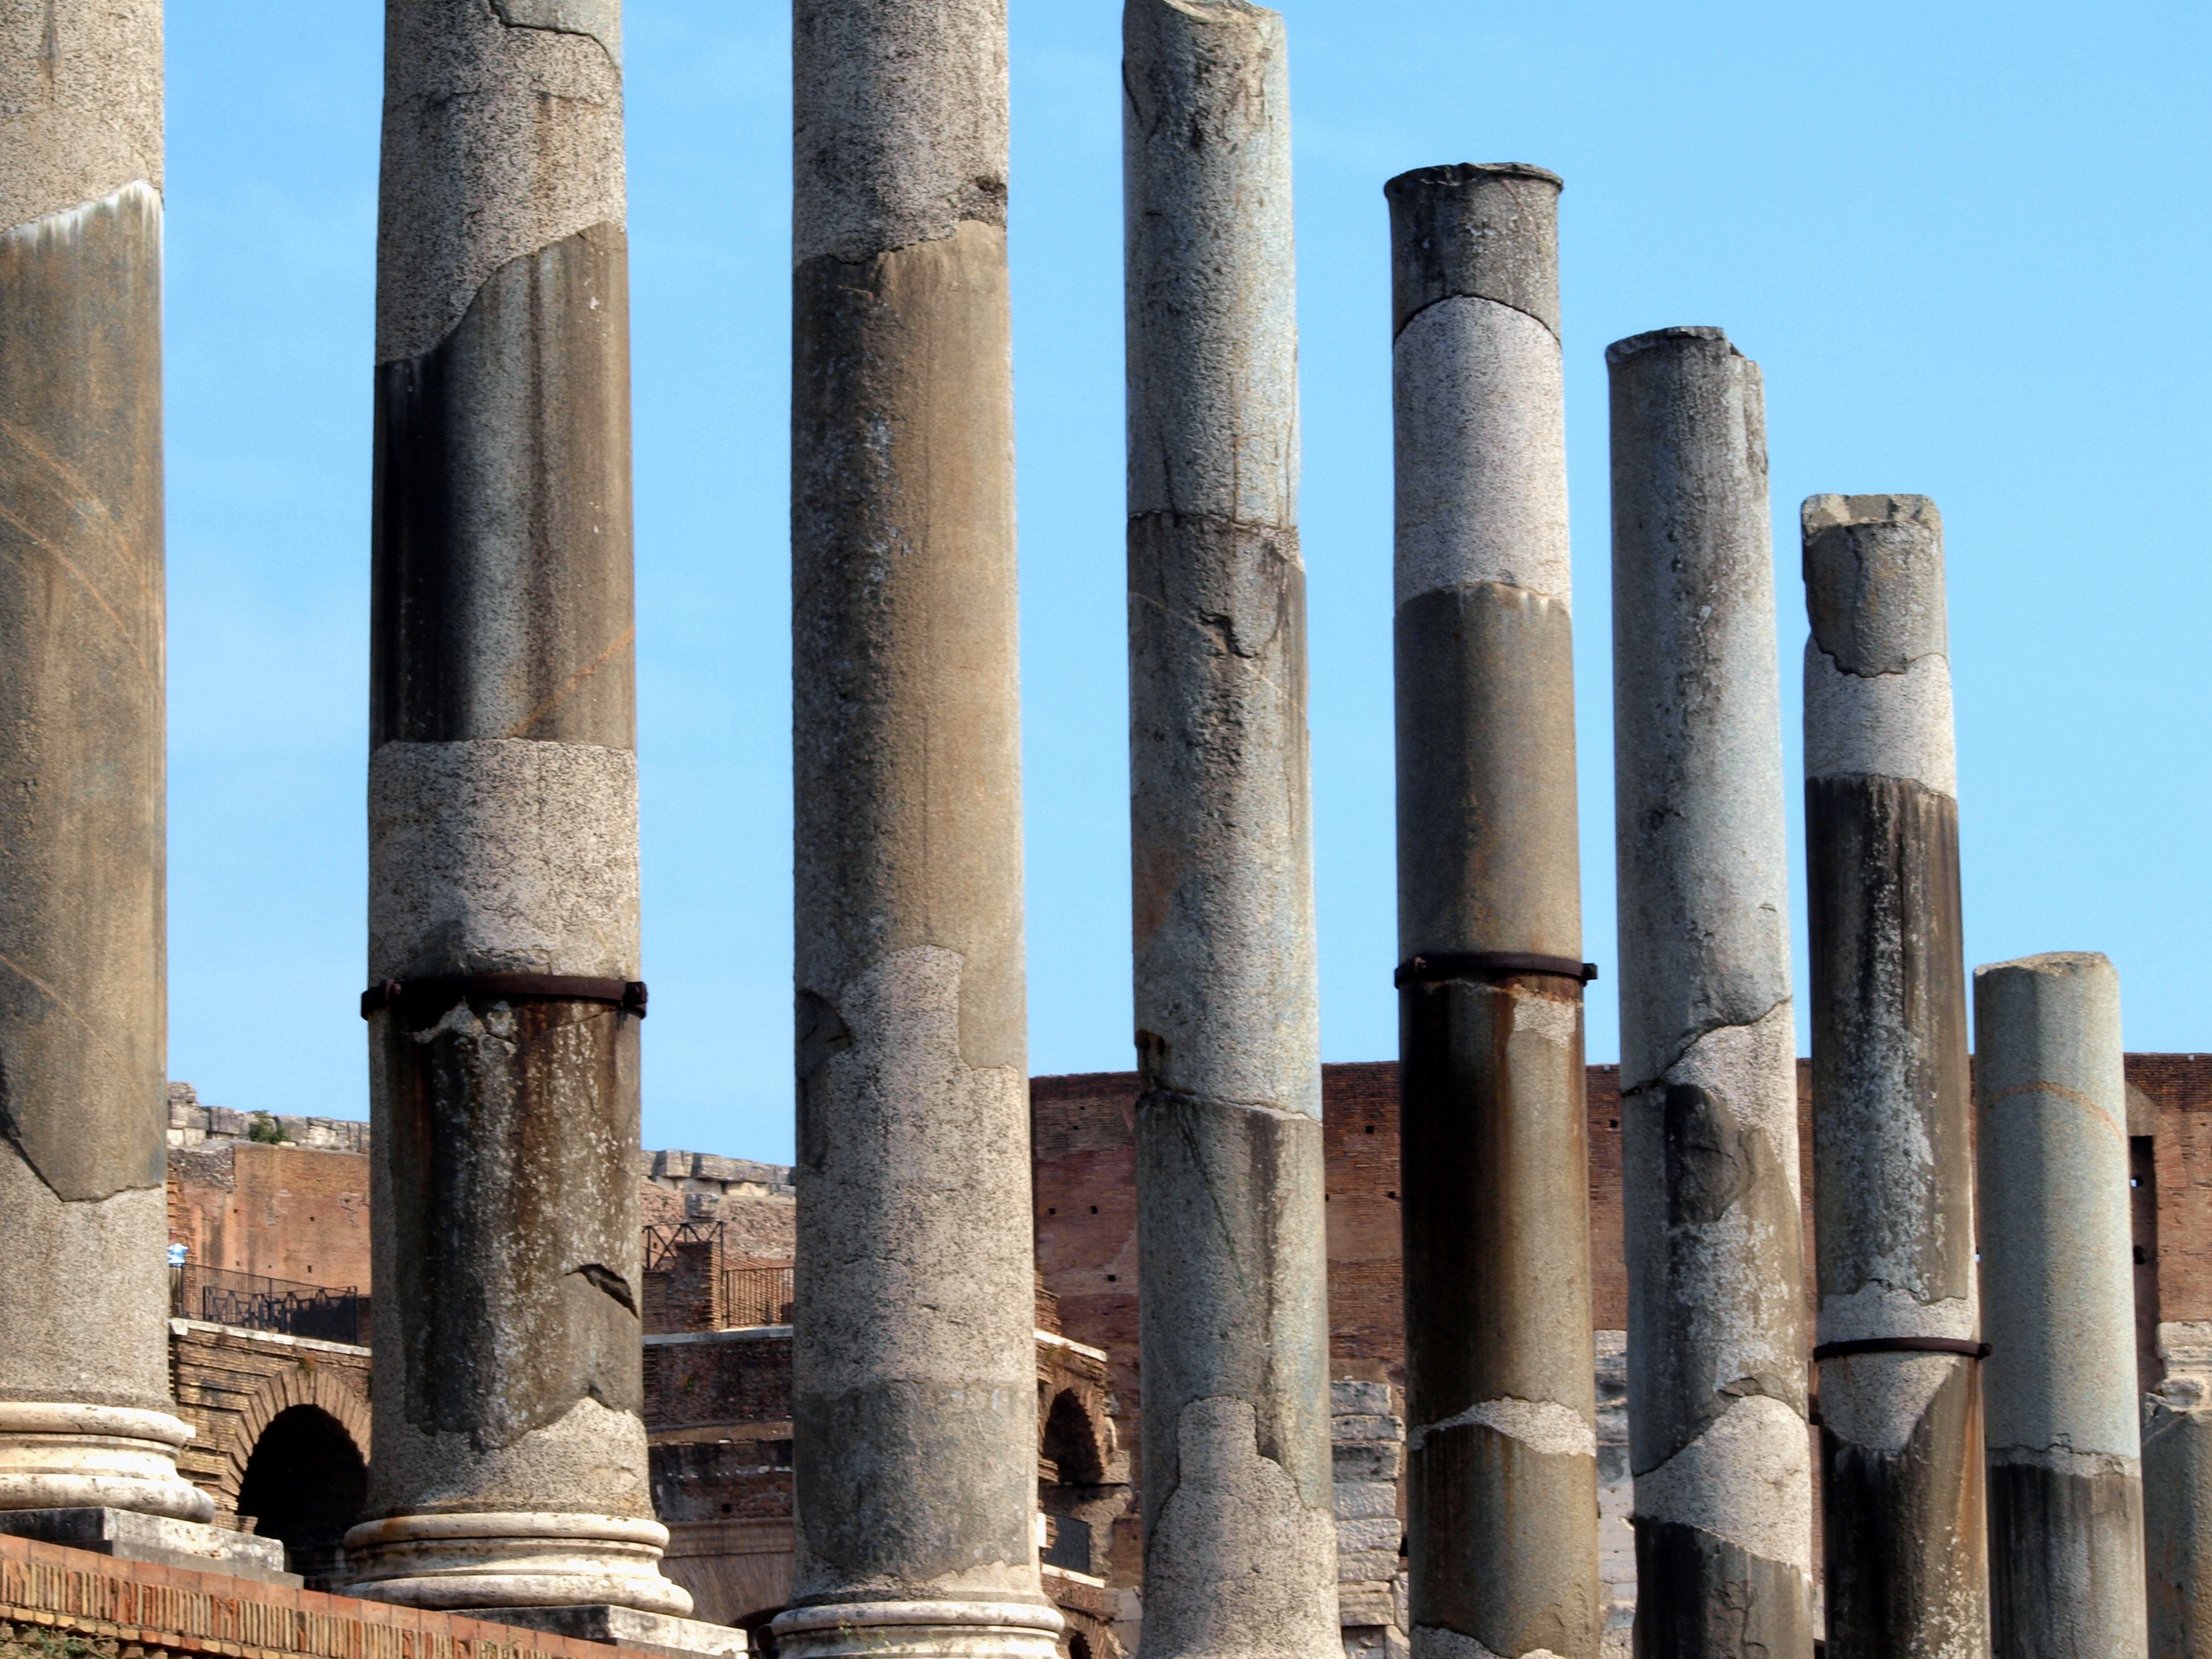
architecture, structure, sky, city, column, chimney, ancient, landmark, italy, clouds, rome, temple, ruins, columns, roman, famous, historical, remains, cities, destinations, temple of venus, roman temple, ancient history, ancient roman architecture